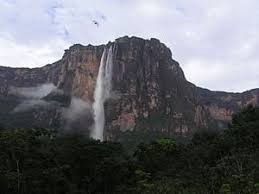
Landmark: Angel Falls